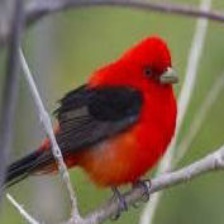
Species: SCARLET TANAGER
Scientific name: PIRANGA OLIVACEA